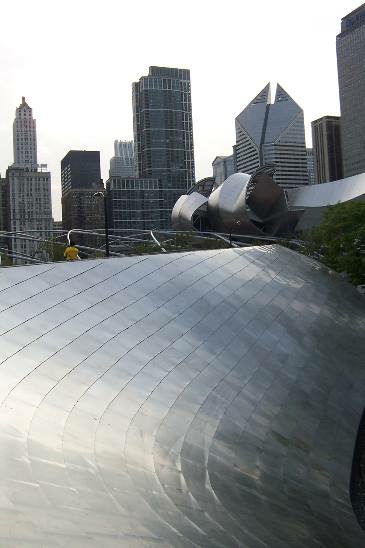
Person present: No